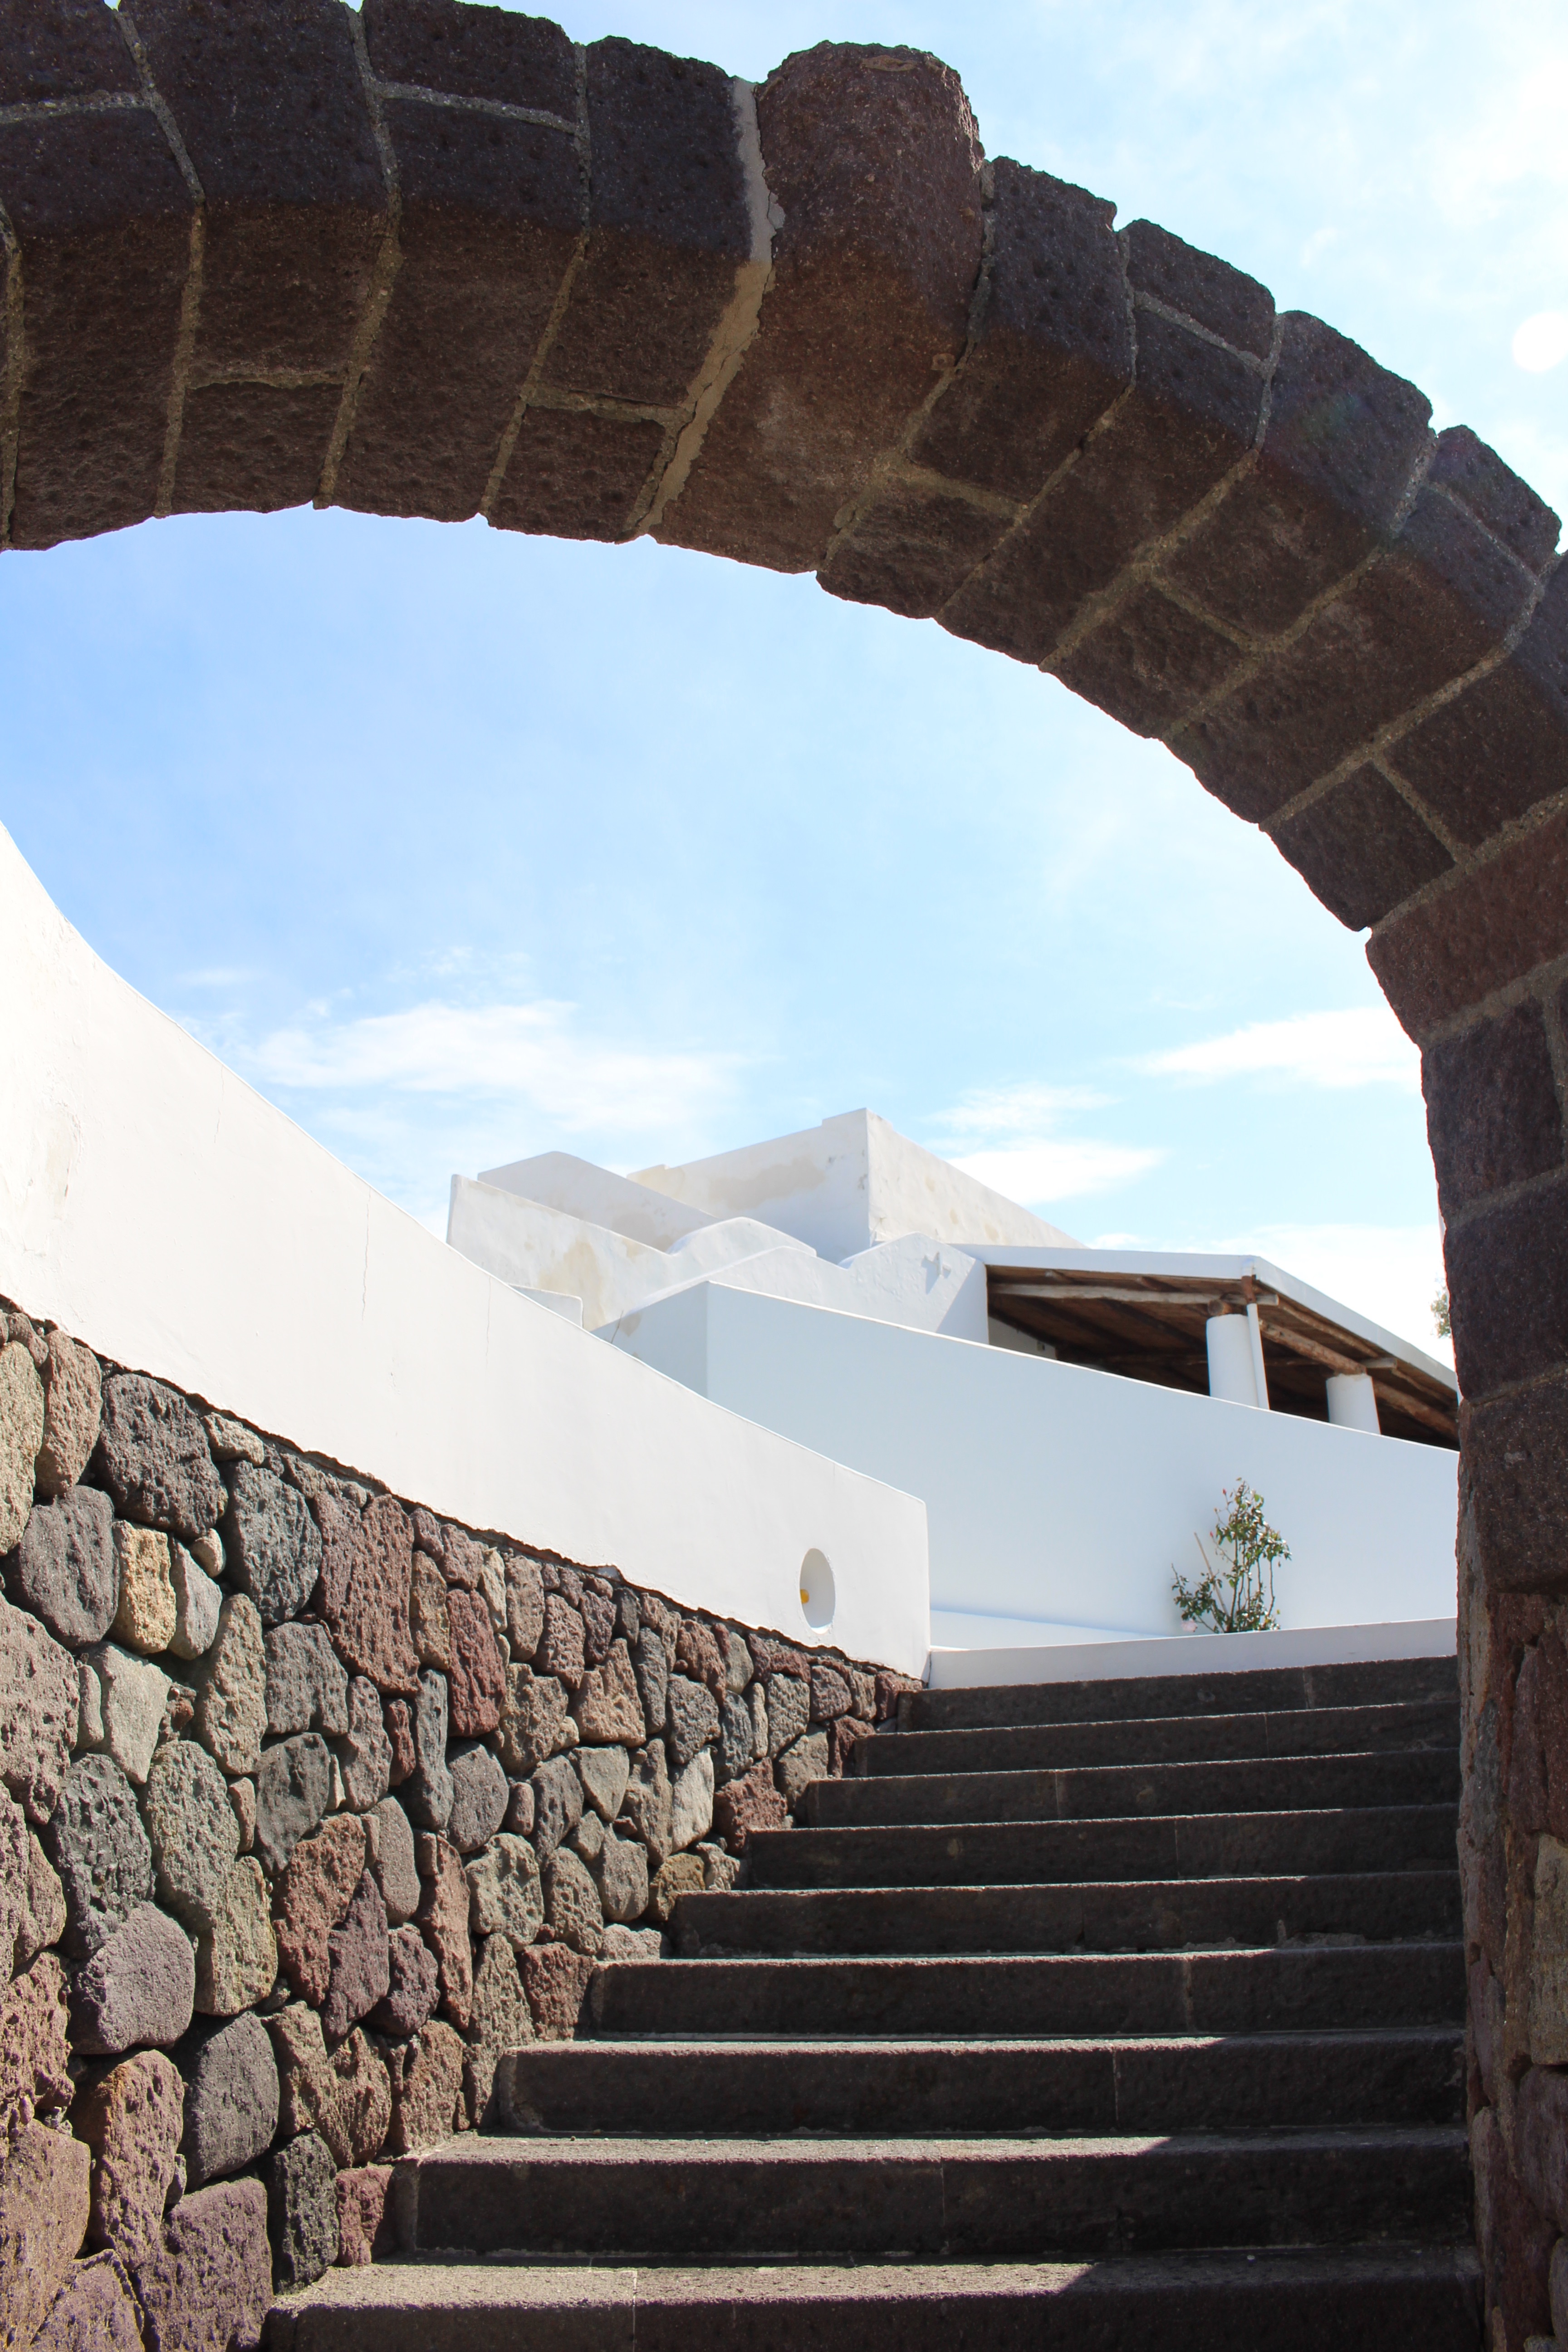
architecture, structure, wall, arch, landmark, temple